Chalchiuhtlicue

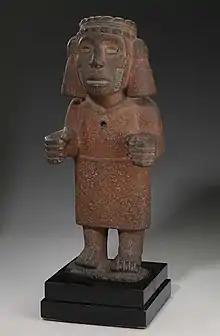
Chalchiuhtlicue, unknown Aztec artist, 1200–1521, gray basalt, red ochre. Minneapolis Institute of Arts, 2009.33

Chalchiuhtlicue or "She of the Jade Skirt" (from "chālchihuitl" "jade" and "cuēitl" "skirt", also spelled Chalciuhtlicue, Chalchiuhcueye, or Chalcihuitlicue) is an Aztec deity of water, rivers, seas, streams, storms, and baptism. Chalchiuhtlicue is associated with fertility, and she is the patroness of childbirth. Chalchiuhtlicue was highly revered at the time of the Spanish conquest of the Aztec Empire, and she was an important deity for the Nahuas in the Postclassic period of central Mexico. Chalchiuhtlicue belongs to a larger group of Aztec rain gods, and she is closely related to the water god Chalchiuhtlatonal.